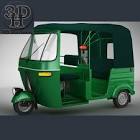
Vehicle type: Auto Rickshaws